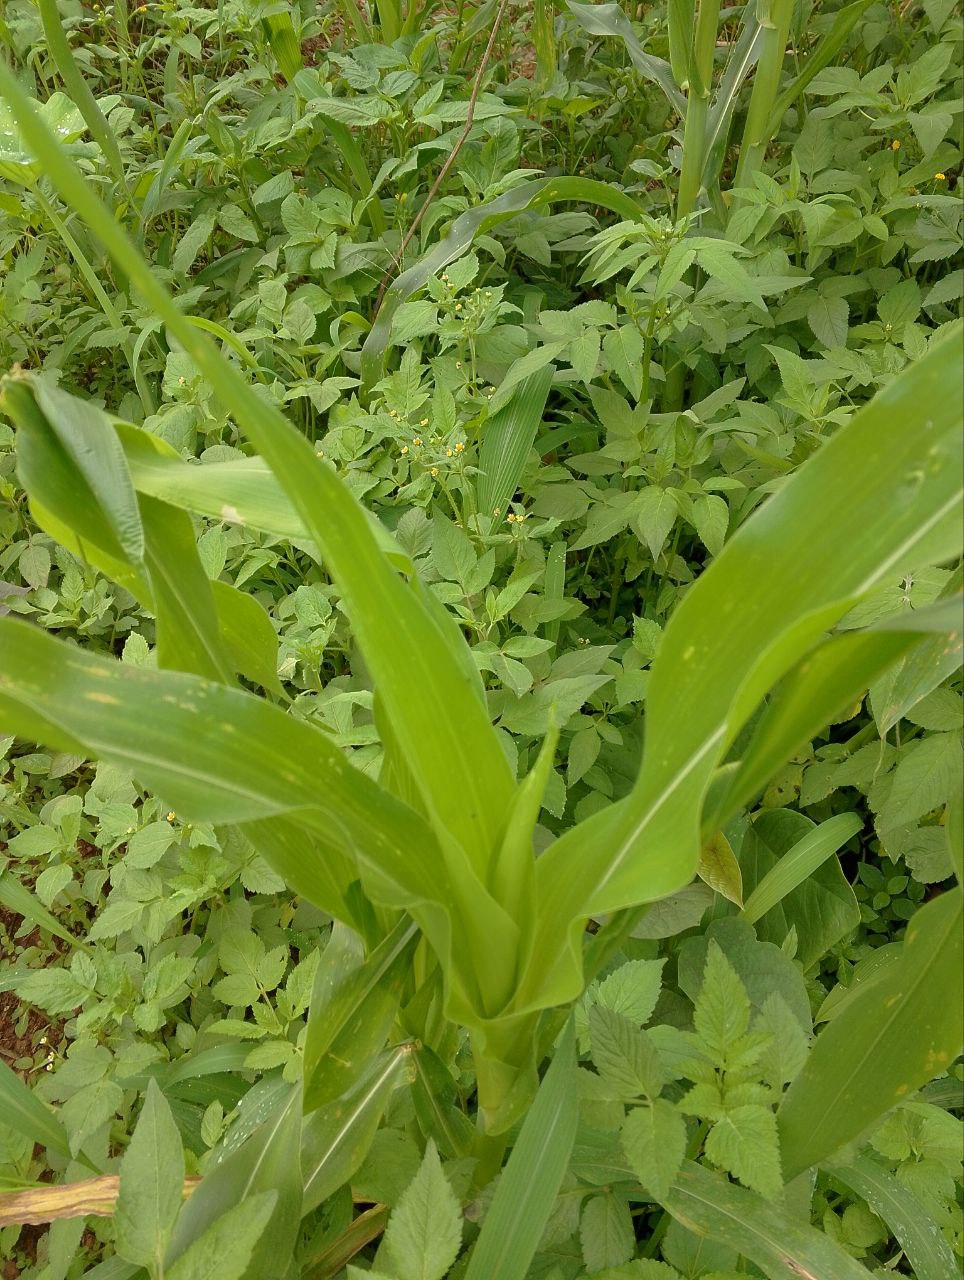
Label: spodoptera_frugiperda